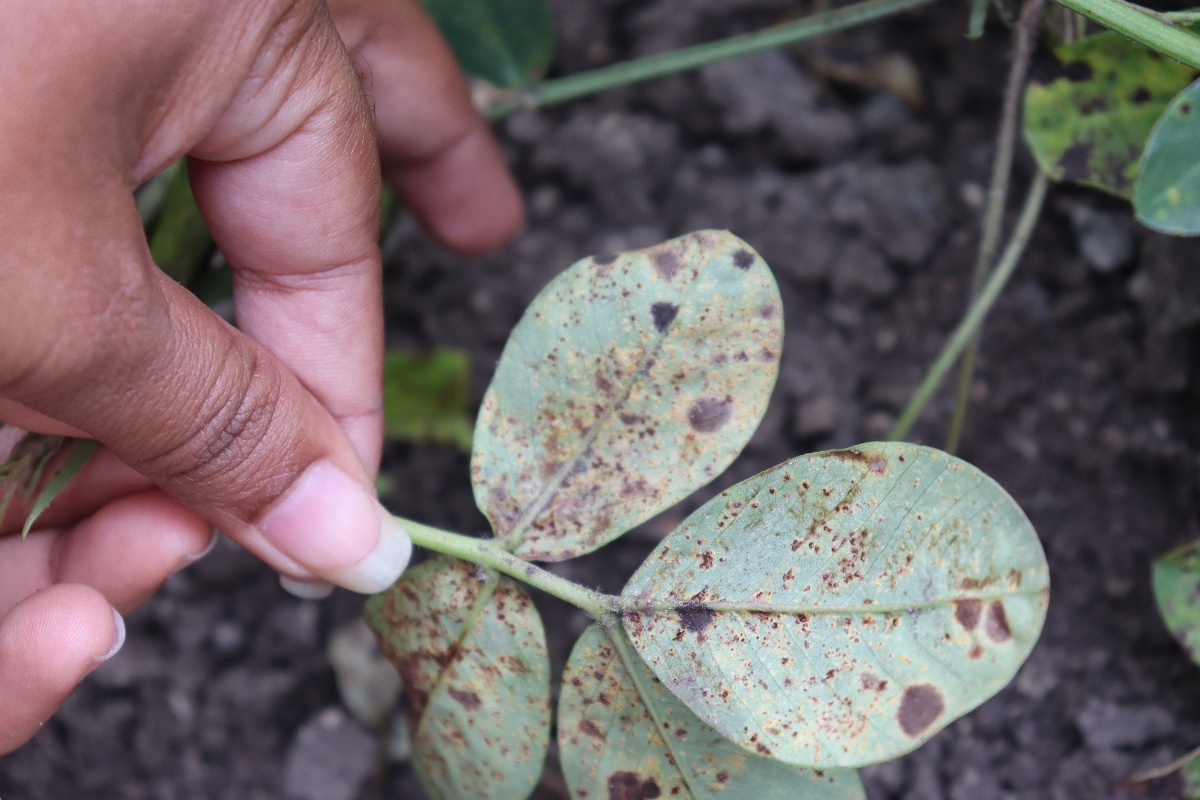
Label: rust